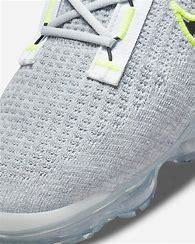
Brand: Nike
Model: Air Vapormax 2021 FK